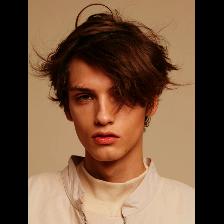
Label: Human